Hexokinase

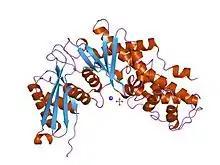
crystal structure of human glucokinase

A hexokinase is an enzyme that irreversibly phosphorylates hexoses (six-carbon sugars), forming hexose phosphate. In most organisms, glucose is the most important substrate for hexokinases, and glucose-6-phosphate is the most important product. Hexokinase possesses the ability to transfer an inorganic phosphate group from ATP to a substrate.